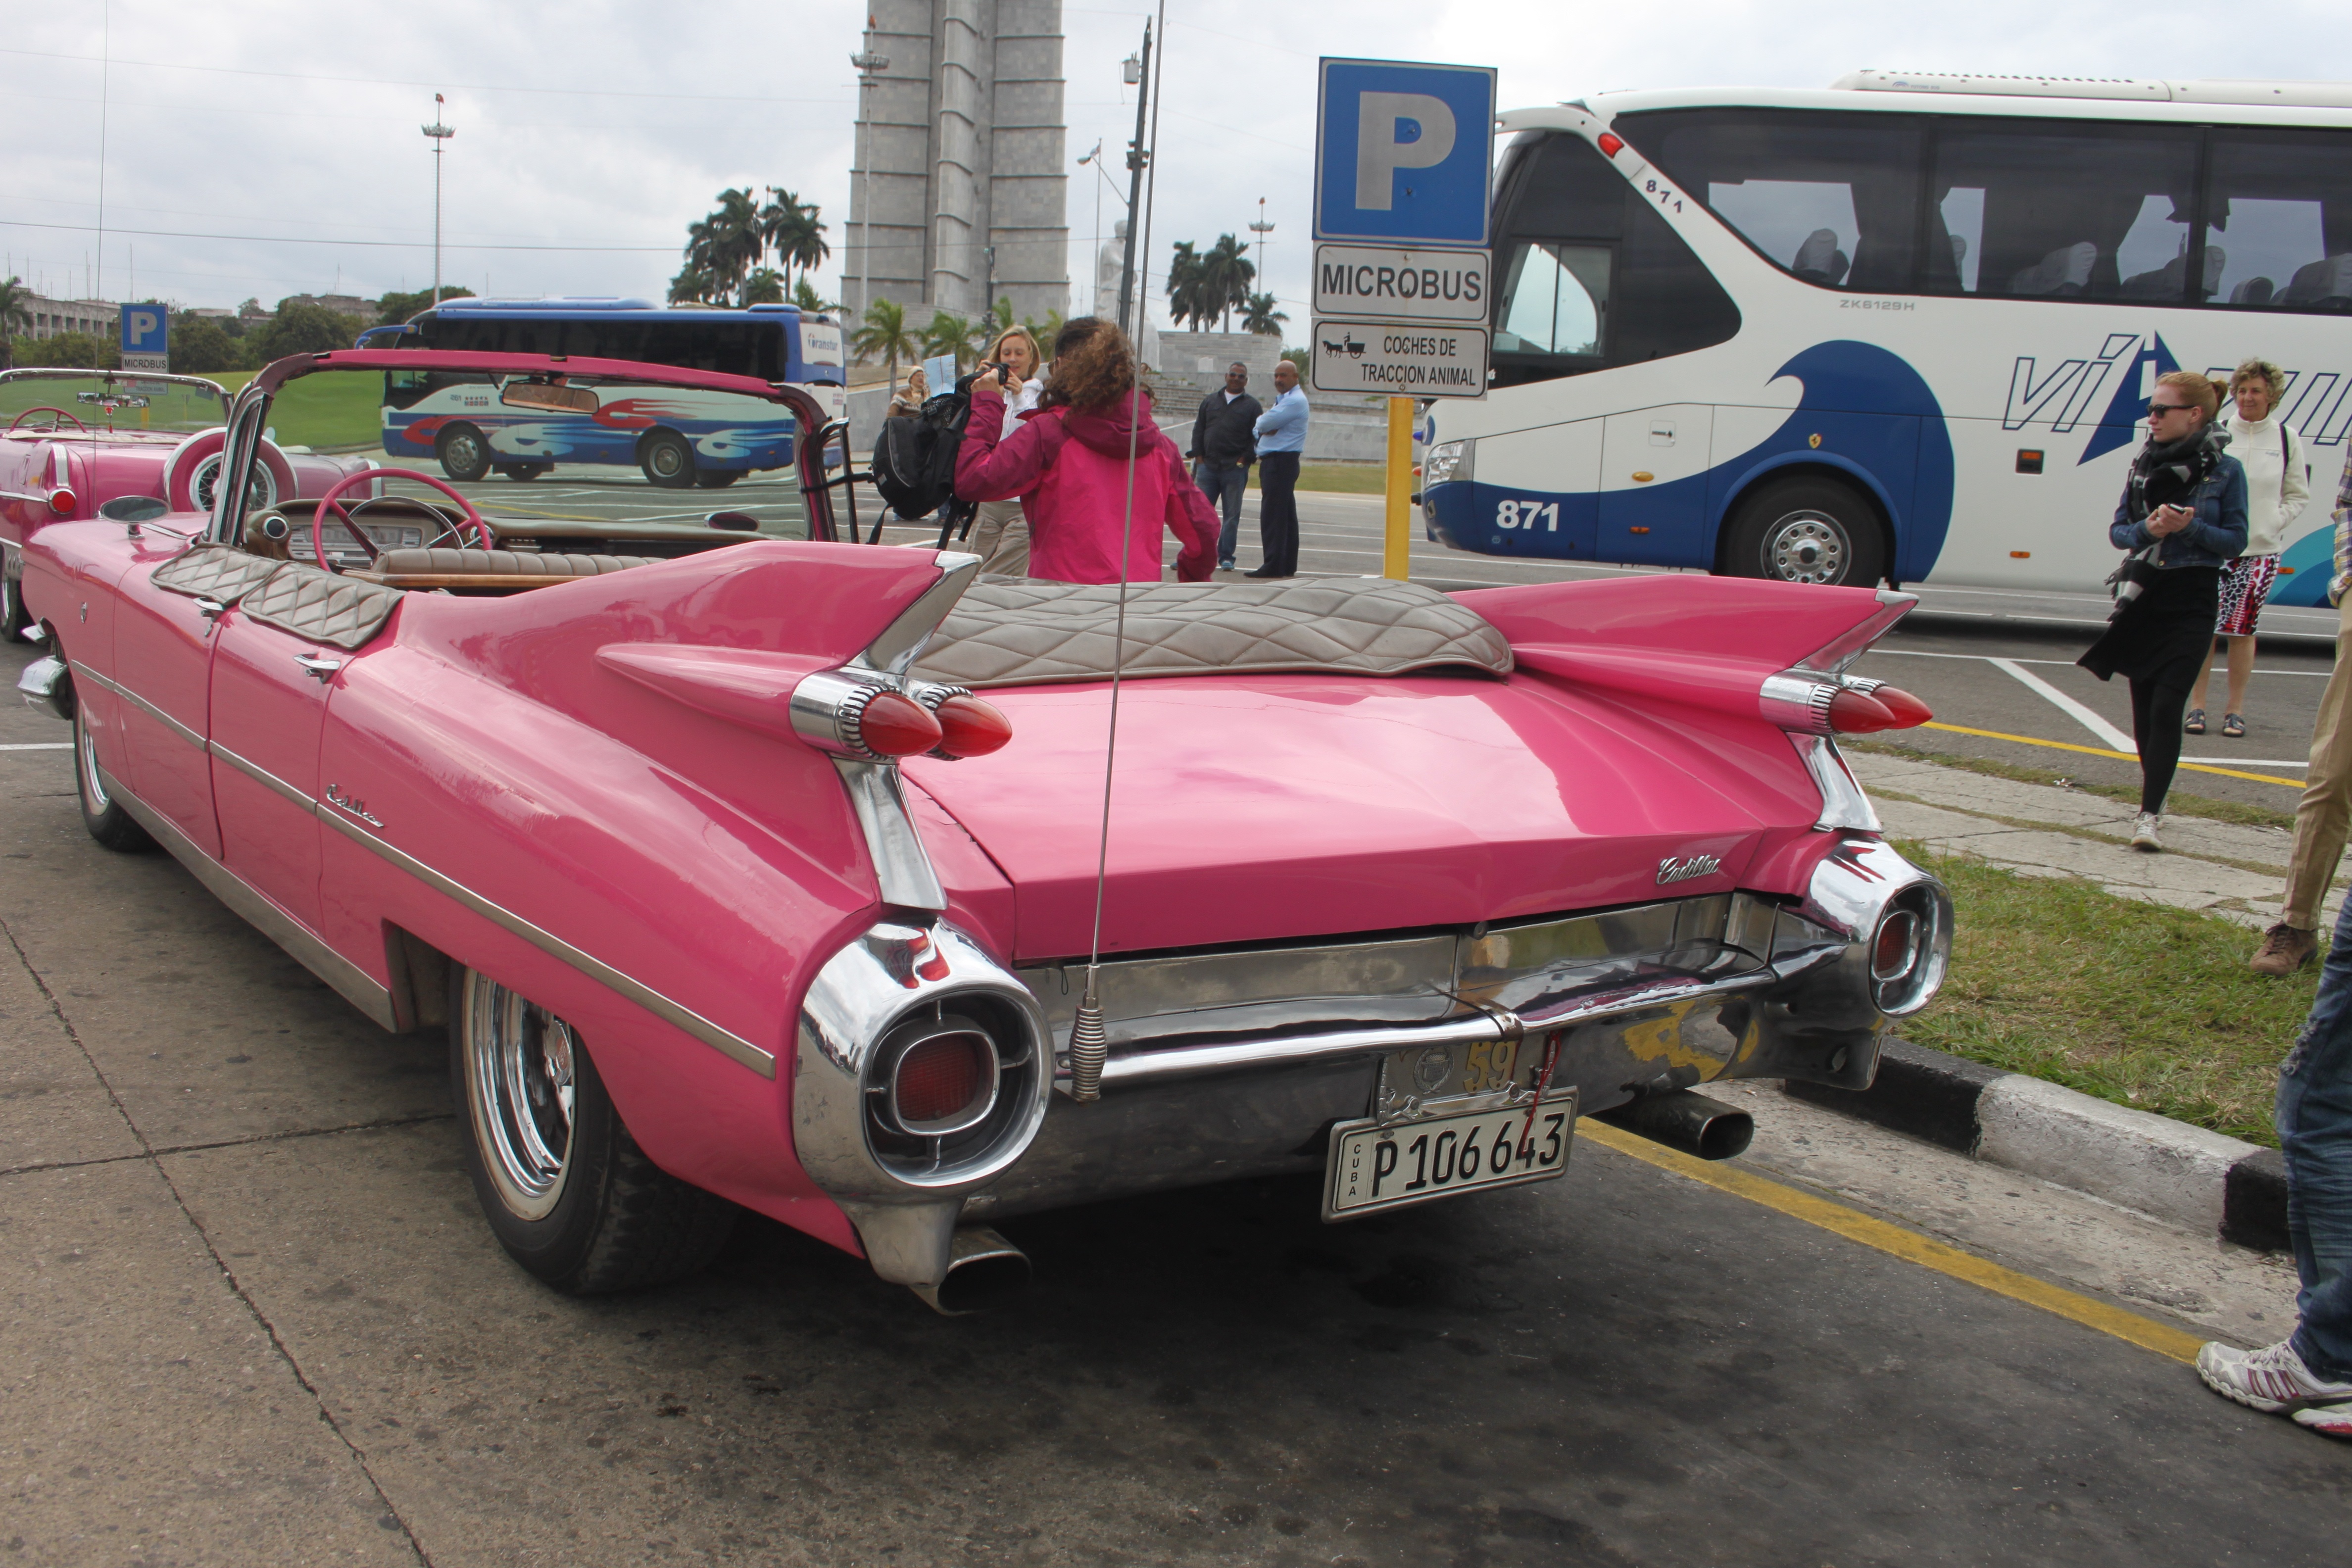
car, vintage, vehicle, auto, classic car, motor vehicle, vintage car, cuba, ford, cars, sedan, oldtimer, classic, convertible, cadillac, maintained, antique car, land vehicle, automobile make, automotive exterior, luxury vehicle, full size car